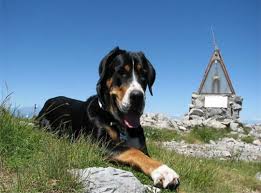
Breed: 237-n000086-Greater_Swiss_Mountain_dog